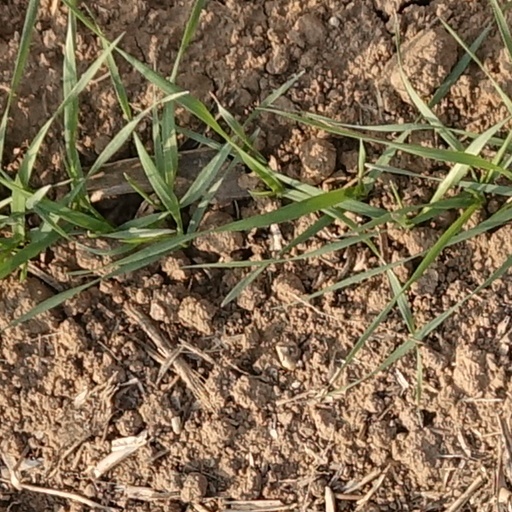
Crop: wheat